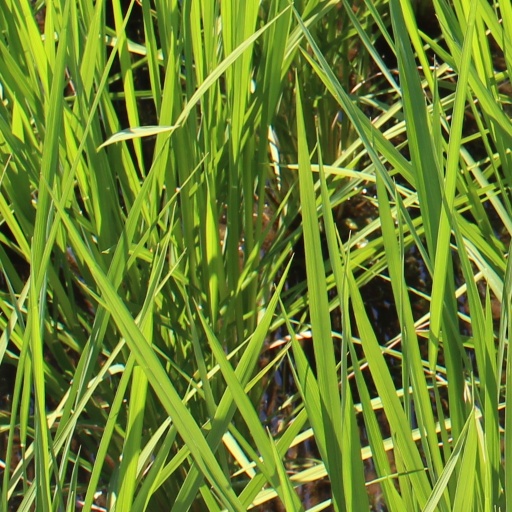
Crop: rice